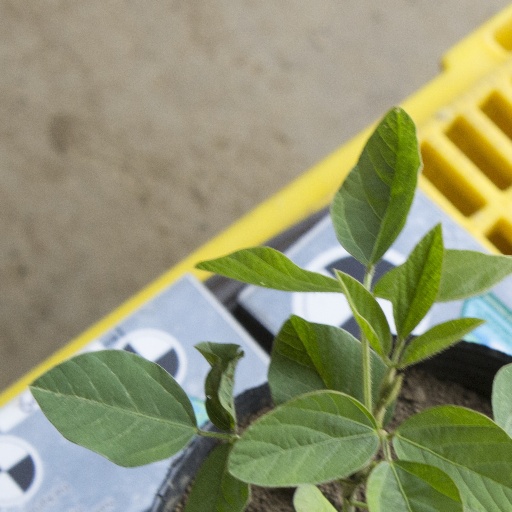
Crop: soybean